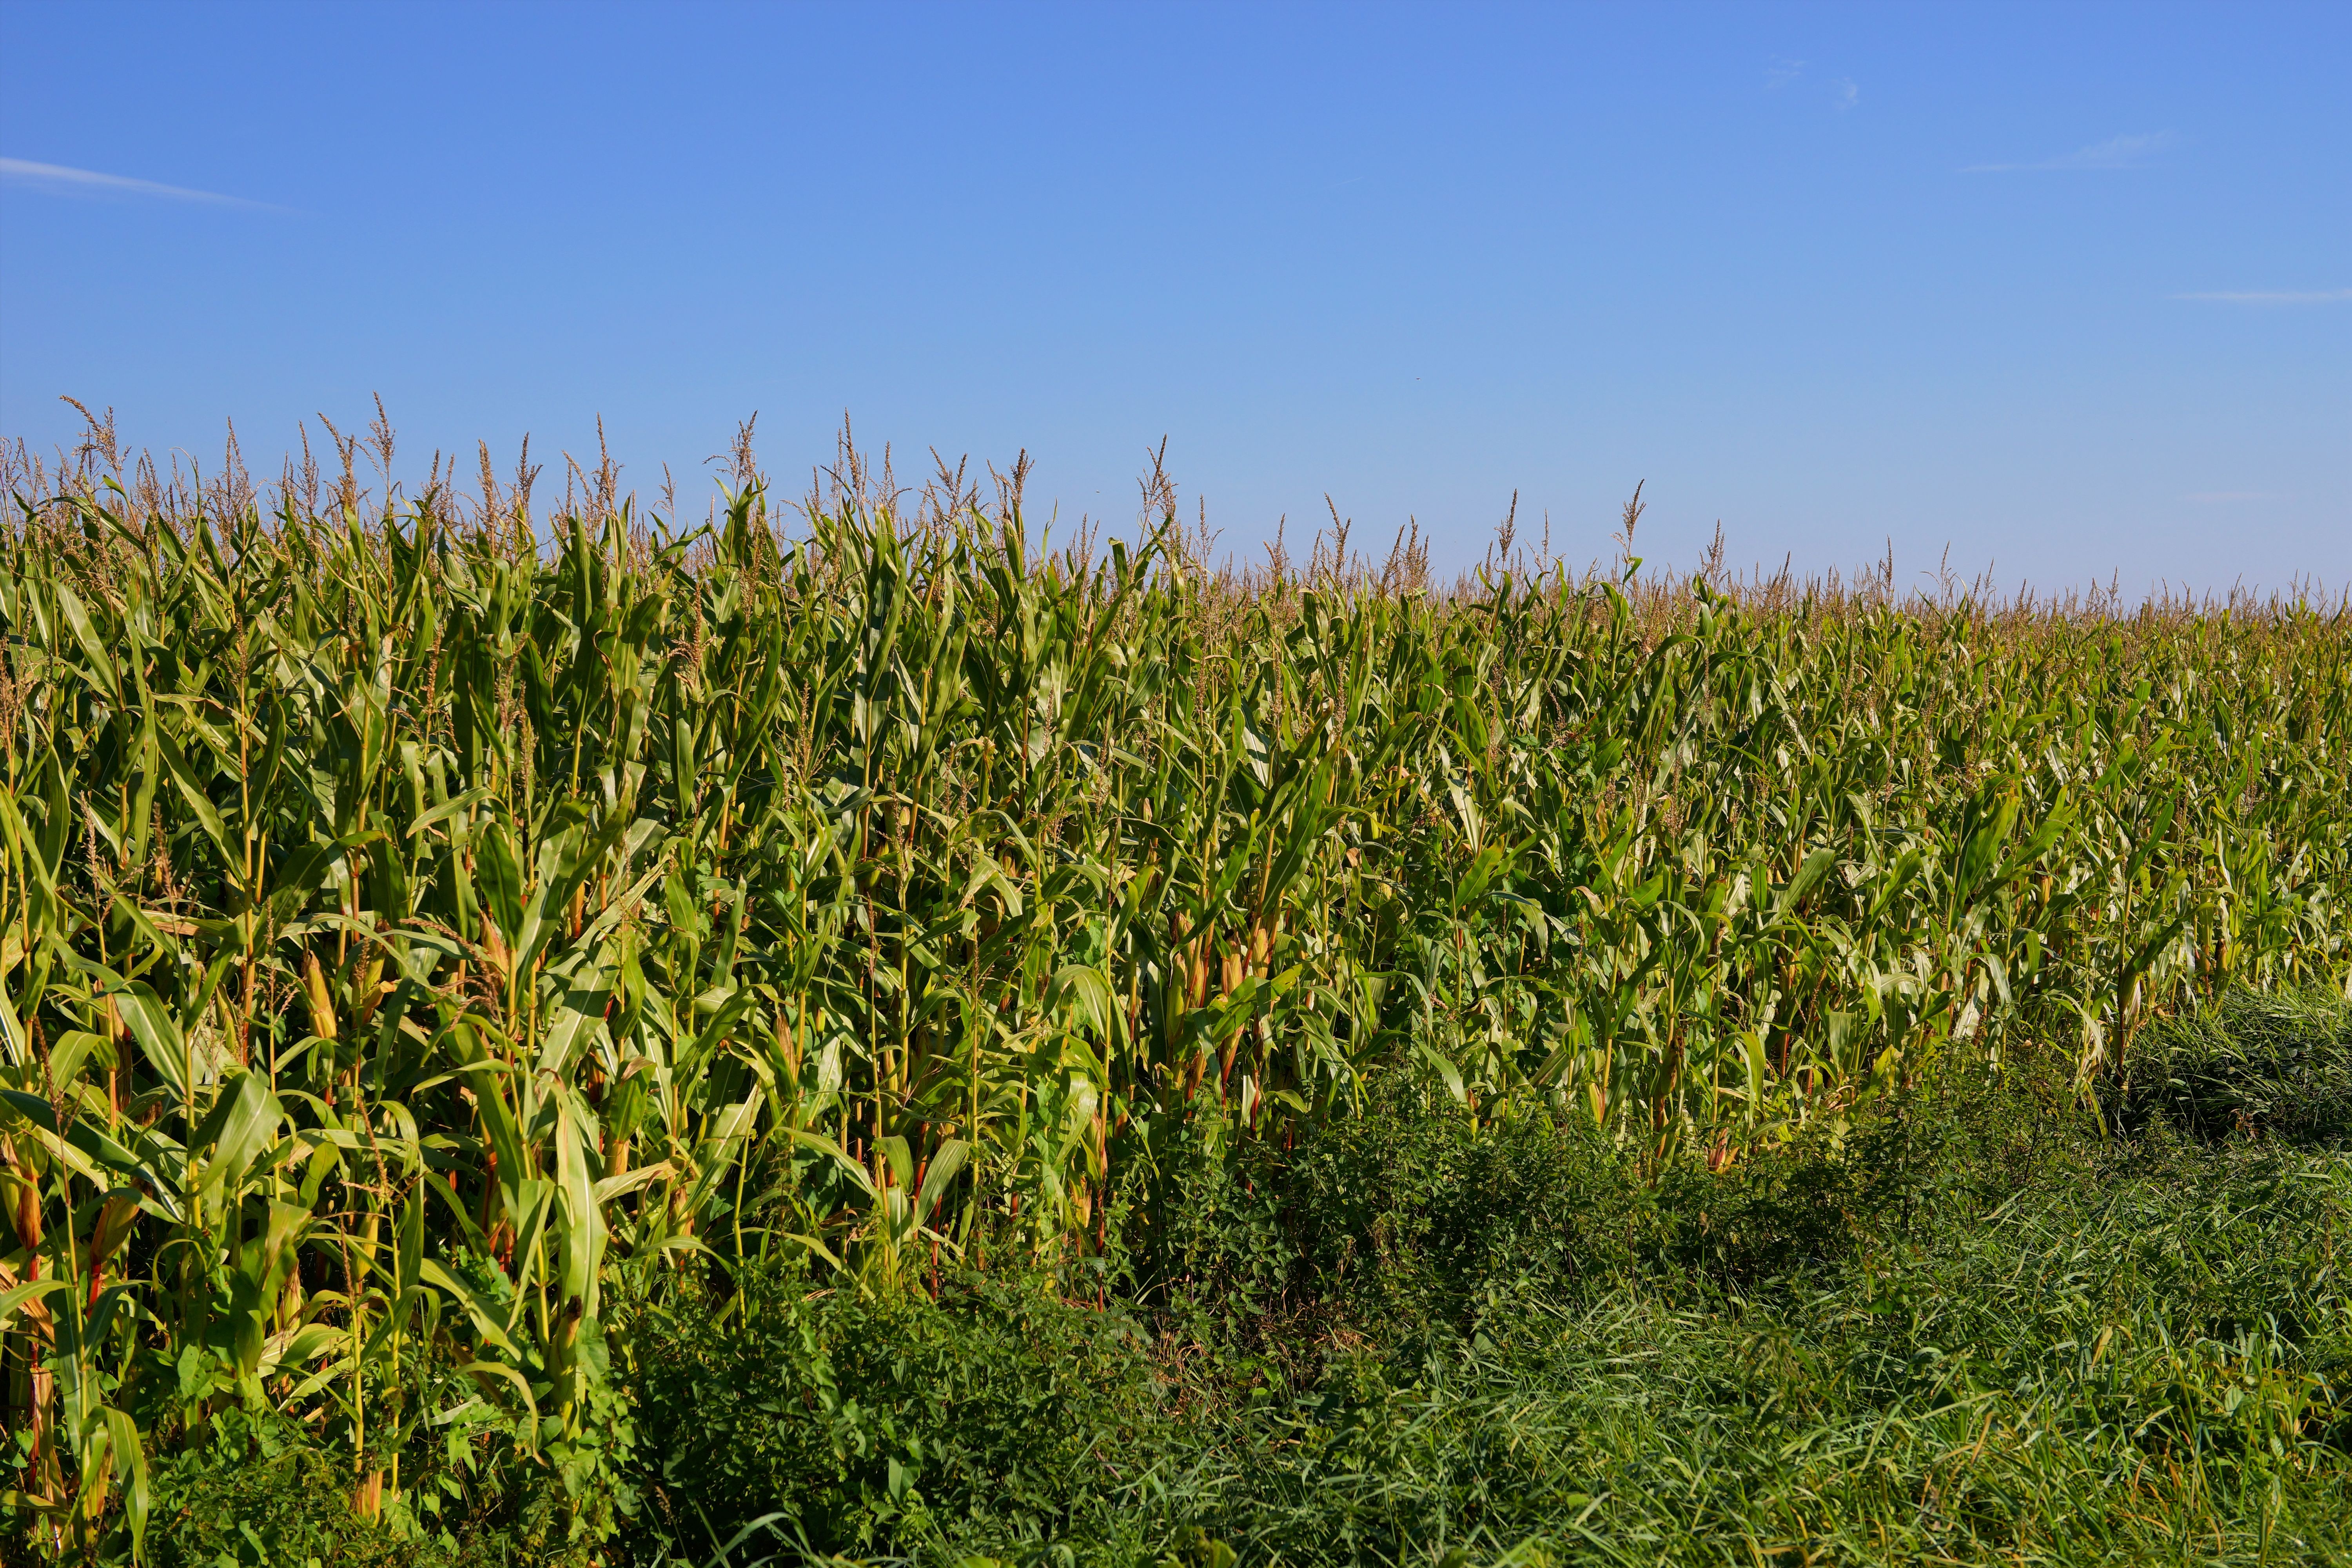
landscape, nature, grass, plant, sky, field, meadow, prairie, air, summer, rural, food, green, crop, corn, soil, agriculture, background, grassland, cornfield, plantation, ecosystem, maize, cattle feed, arable, corn on the cob, corn cob, bio gas plant, corn plant, grass family, phragmites